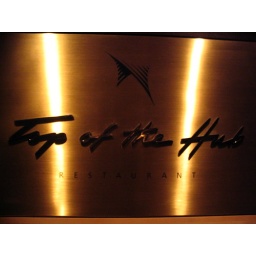
The restaurant we ate at. Top floor of the second tallest building in Boston.